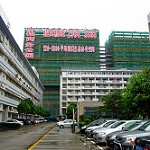
Label: buildings